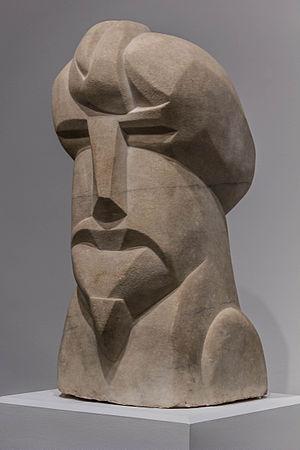
Henri Gaudier, dit Henri Gaudier-Brzeska, né le 4 octobre 1891 à Saint-Jean-de-Braye et mort pour la France le 5 juin 1915 à Neuville-Saint-Vaast, est un dessinateur et sculpteur libertaire français.